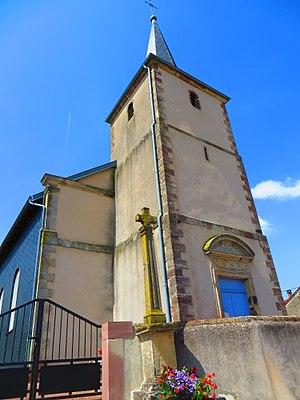
Fraquelfing eglise
Fraquelfing est une commune française située dans le département de la Moselle, en région Grand Est.